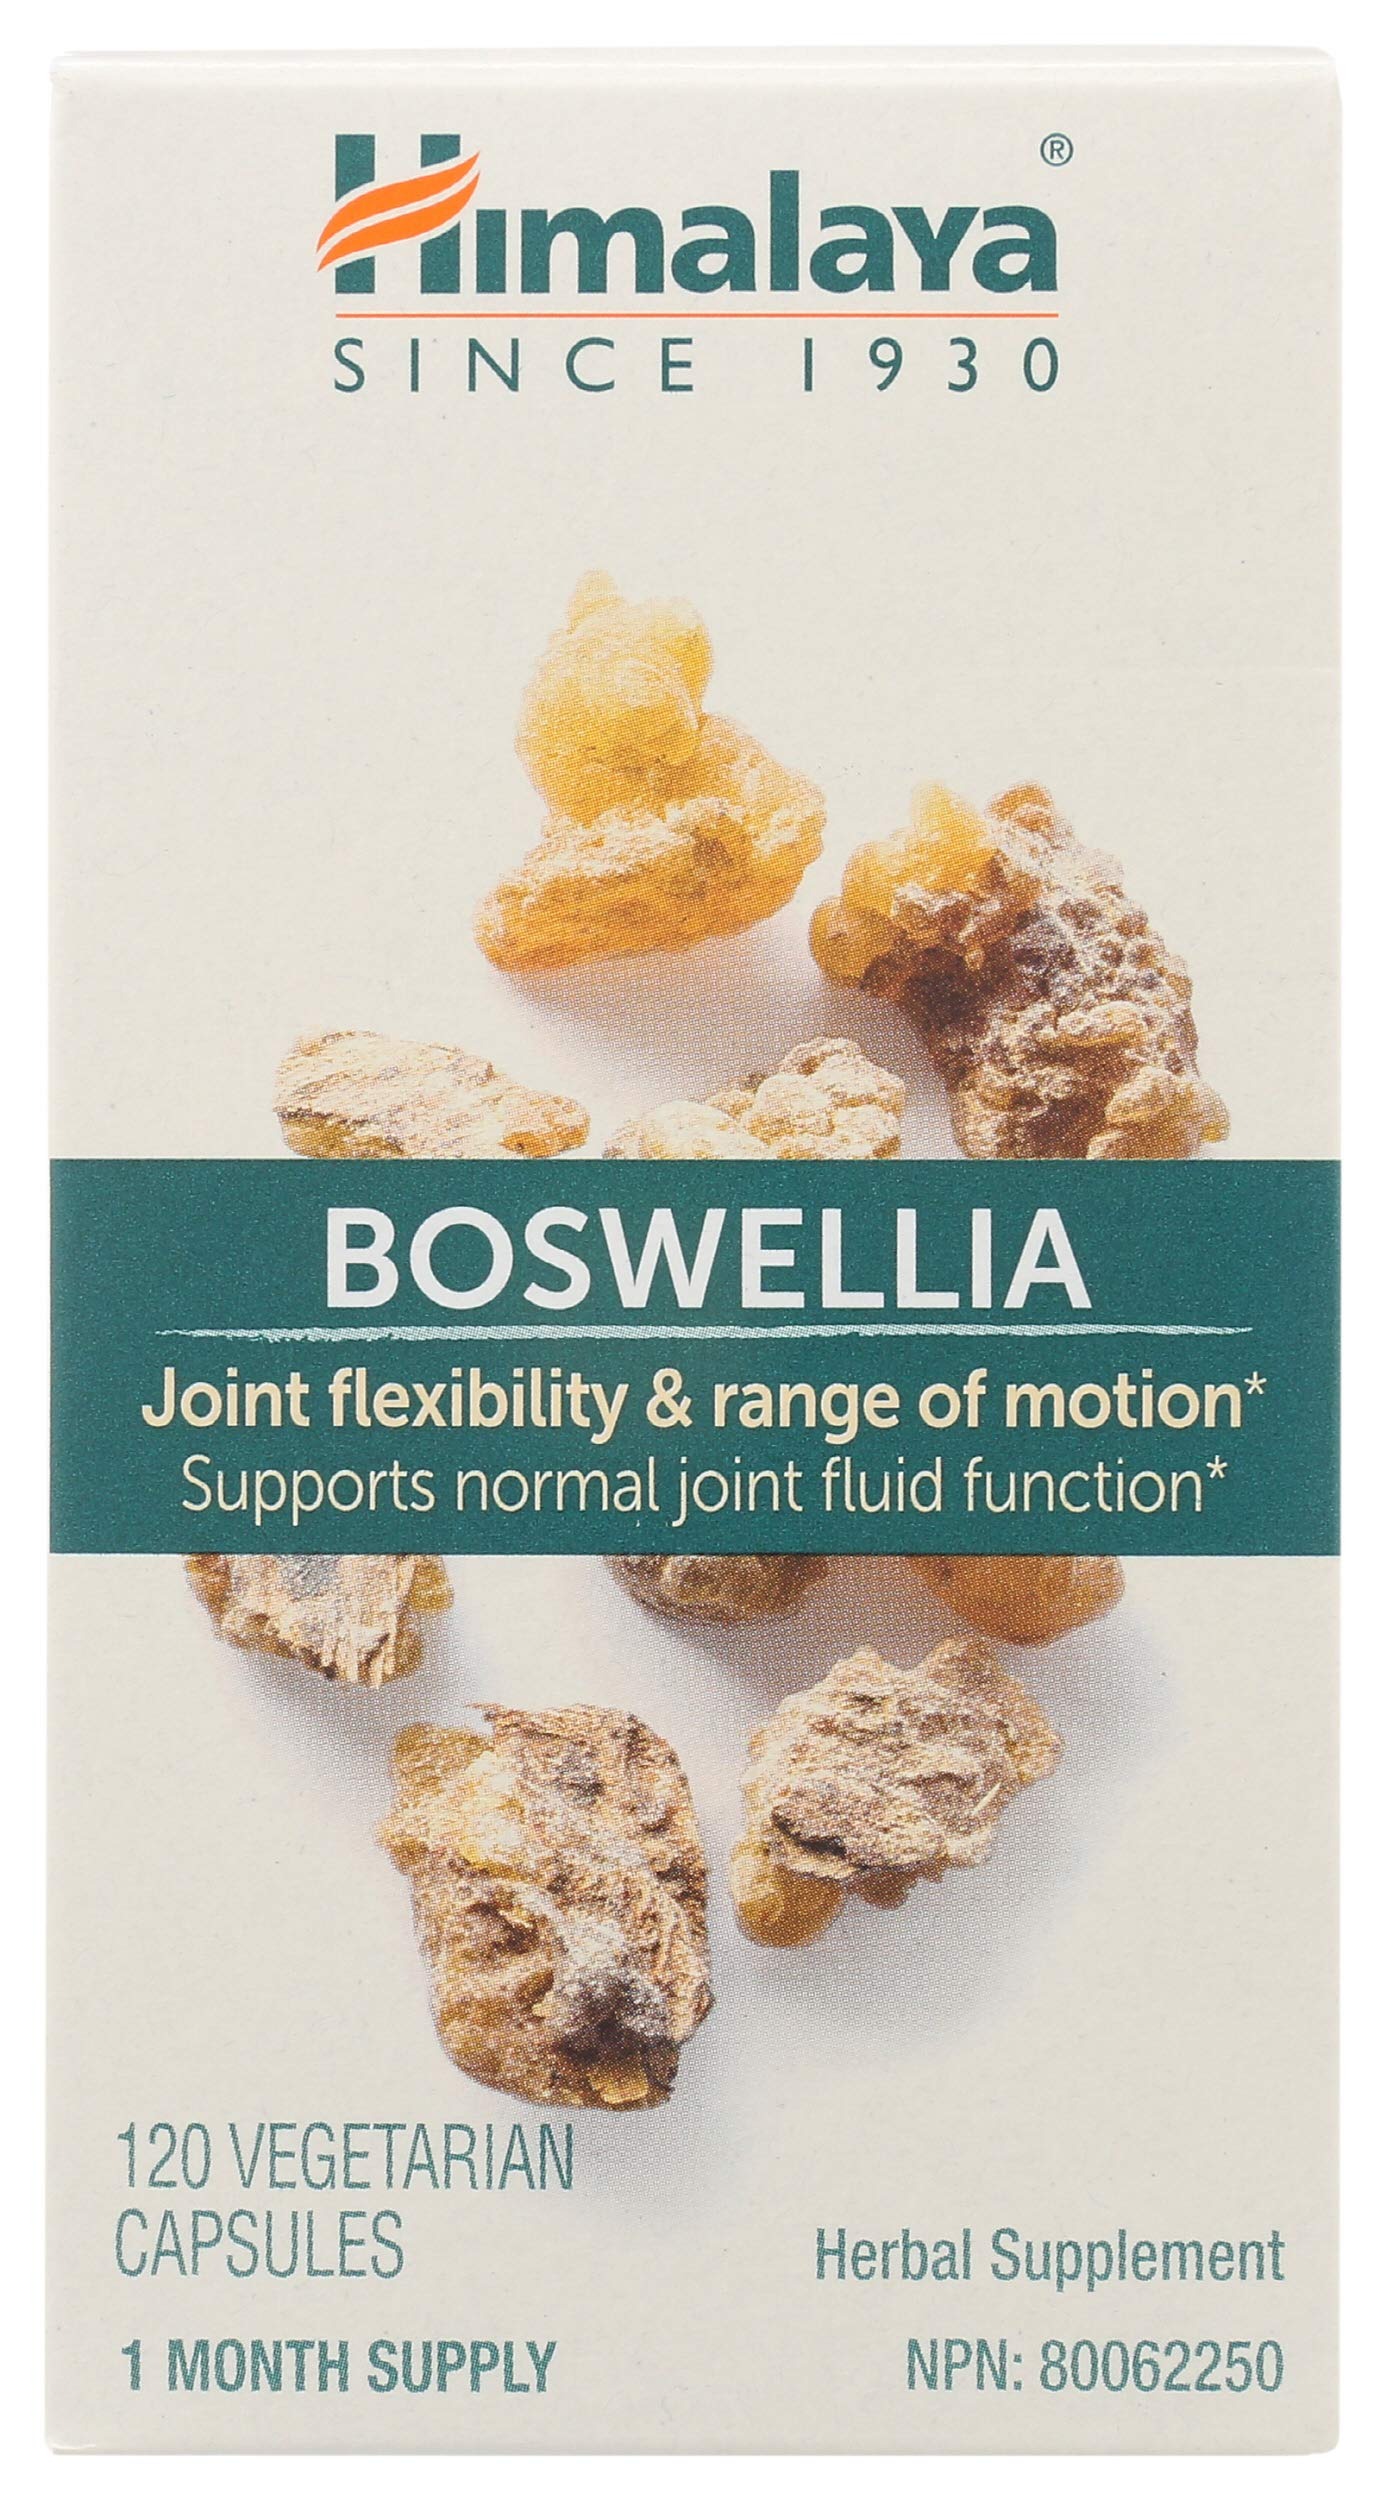
Item Name: HIMALAYA Boswellia, 120 CT
Bullet Point 1: Diet Type: Gluten Free
Bullet Point 2: Vegan; Made without any animal products, including seafood, dairy, eggs or honey
Product Description: Supplements
Value: 120.0
Unit: Count

Price: 25.64